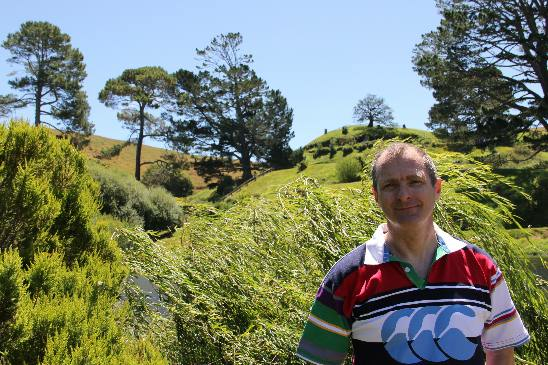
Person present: Yes